Daing

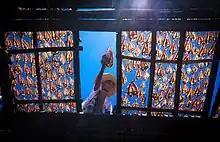
Daing being dried

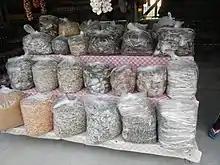
Various types of daing sold at a store in Pangasinan

Virtually any fish can be prepared as "daing". The species of fish used is usually identified by name when sold in markets. For example, in Cebu, the local specialty which uses rabbitfish ("Siganus" spp., locally known as "danggit"), is called "buwad danggit". Other fish species used include threadfin breams (Nemipteridae, locally known as "bisugo"); grey mullets (Mugilidae, locally known as "banak"); and sardines ("Sardinella" spp. and "Dussumieria acuta", locally known as "tunsoy" or "tamban"). "Daing" made from sardines is usually dried whole, though exported "daing" may be gutted to comply with food laws in other countries. Cuttlefish and squid may also be prepared this way (Tagalog: "daing na pusit"; Cebuano: "bulad pusit").